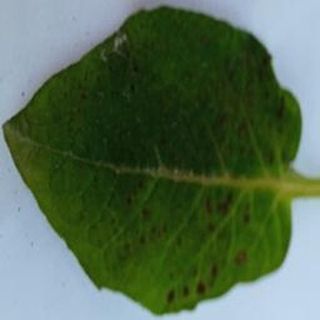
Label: potato_early_blight